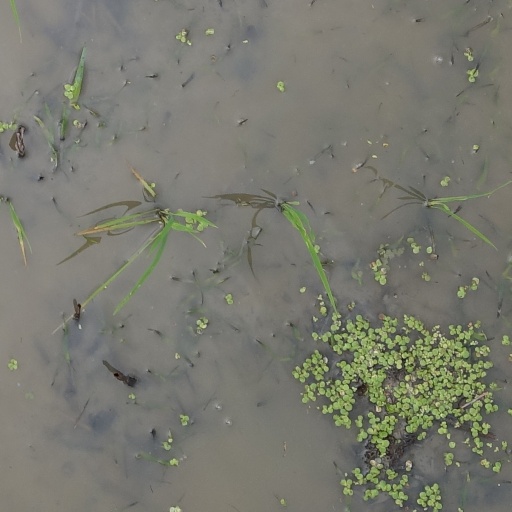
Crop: rice